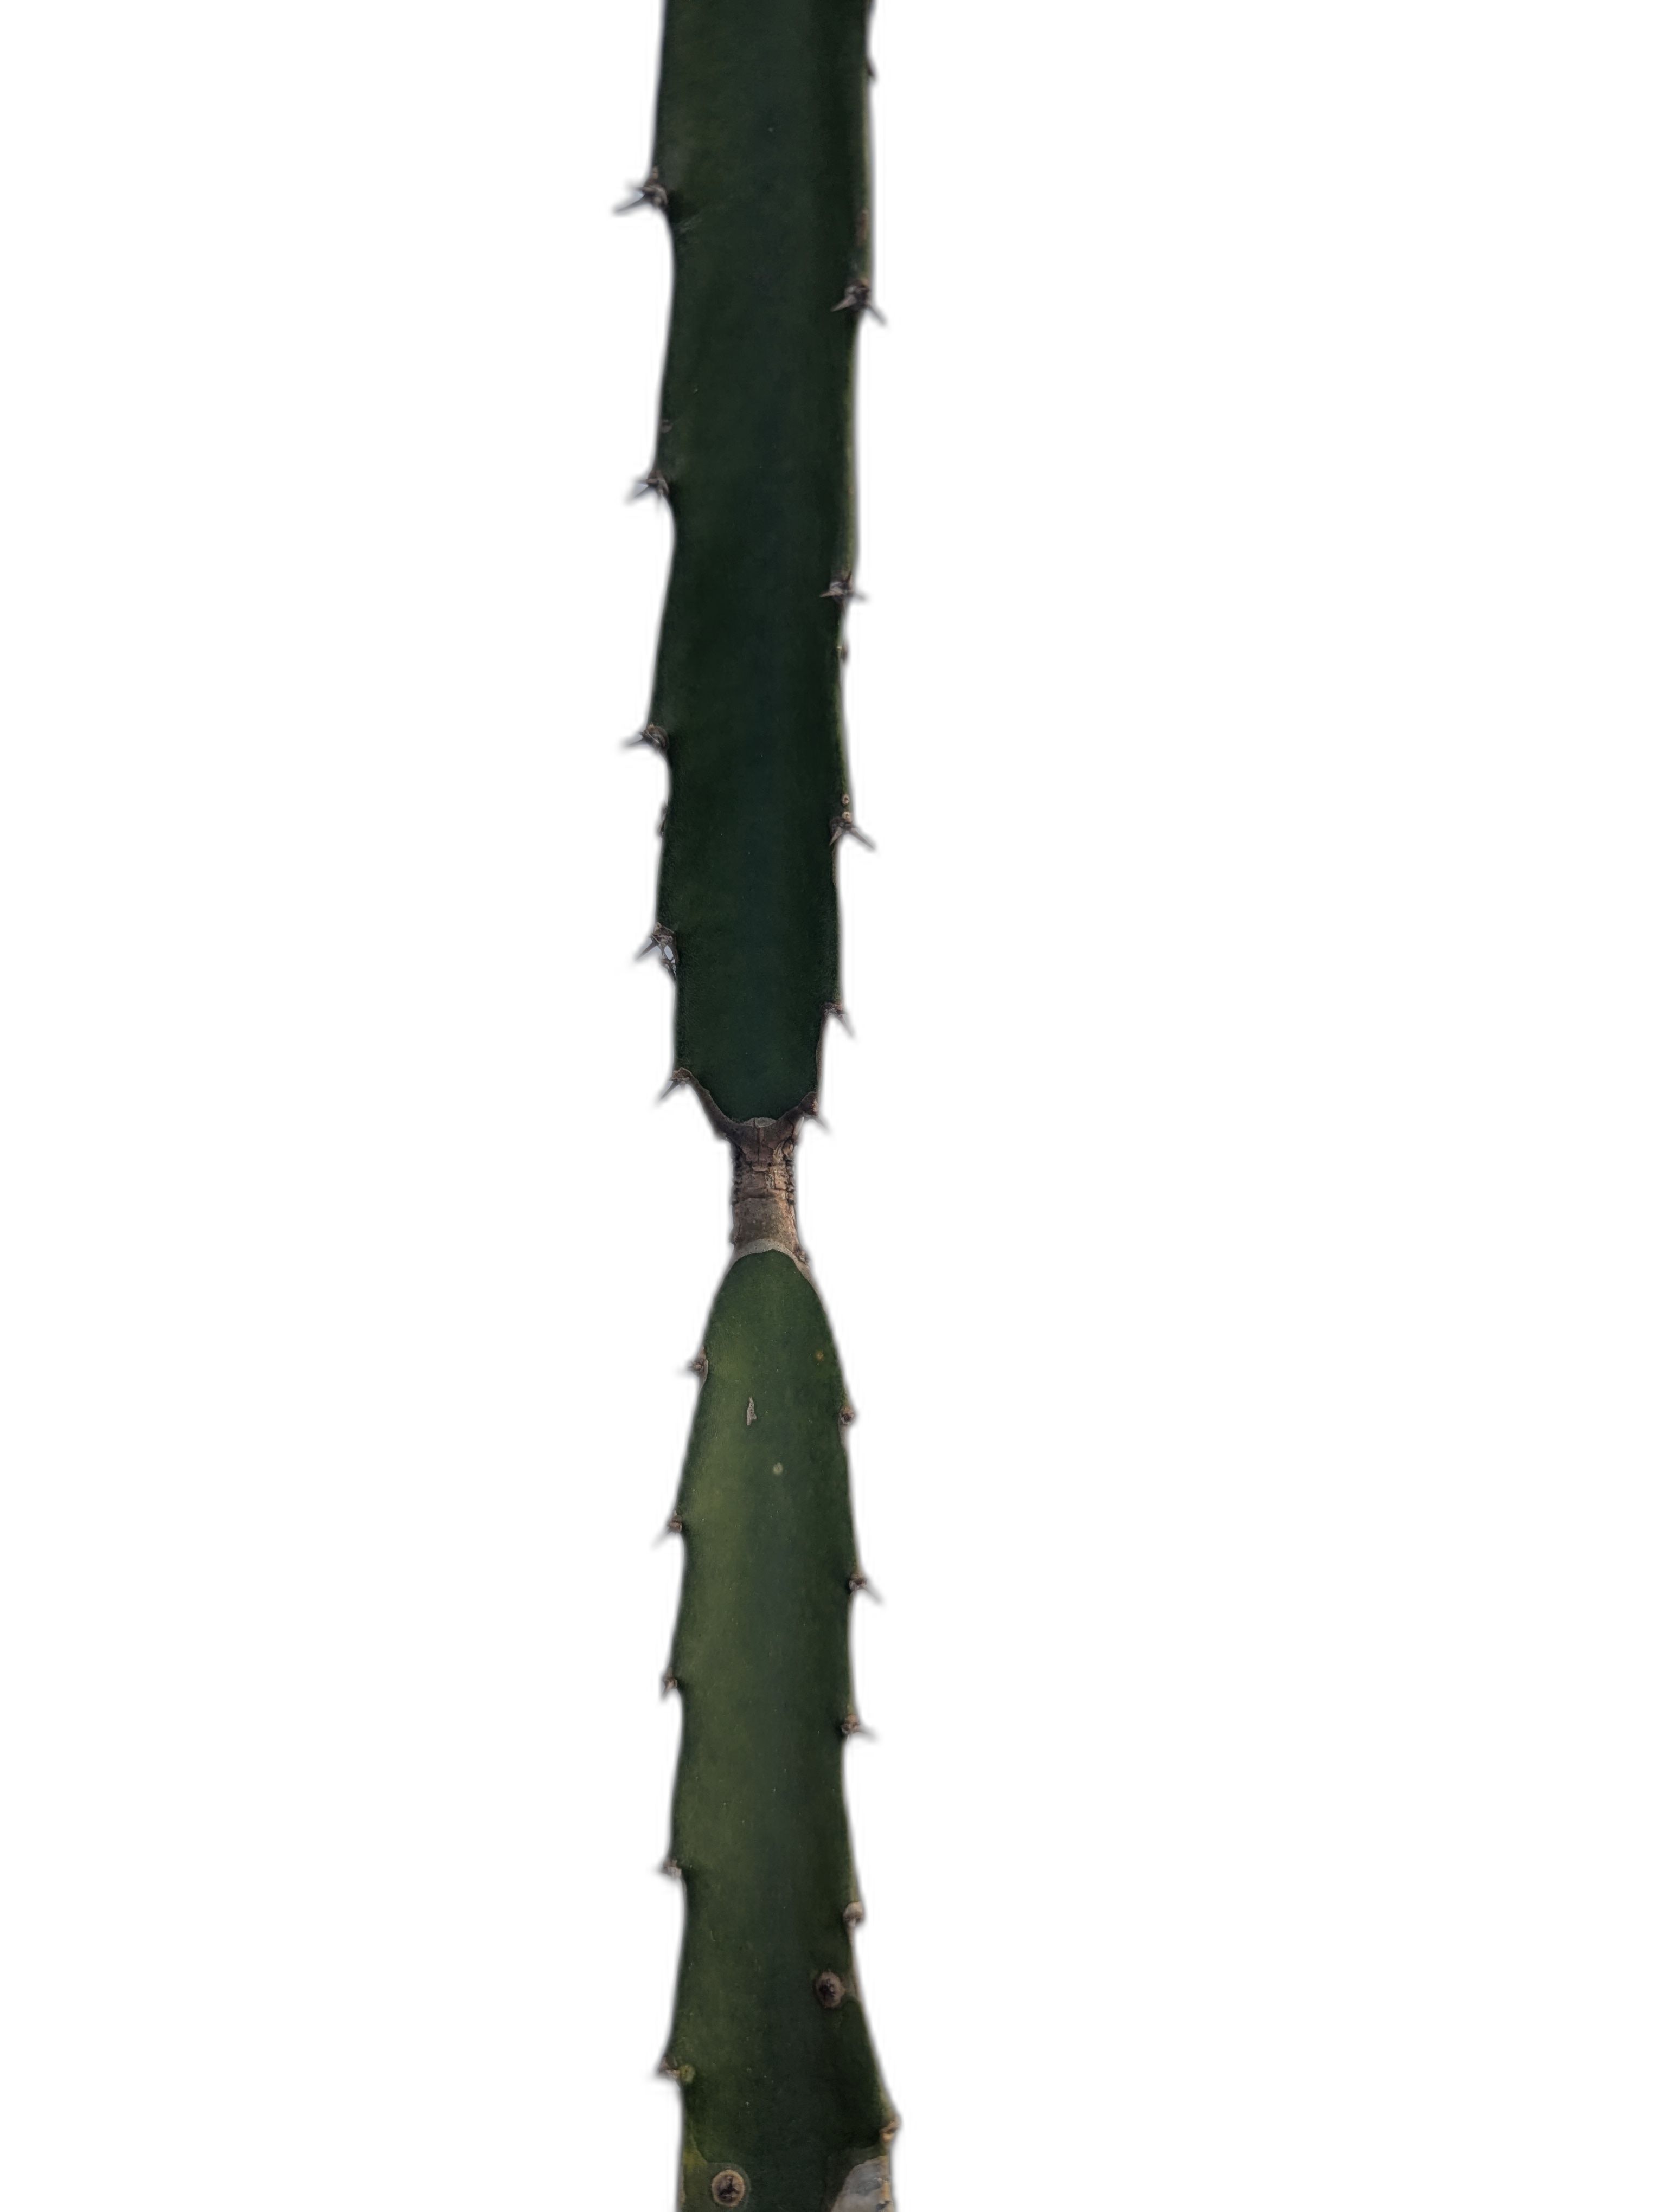
Label: Good leaf